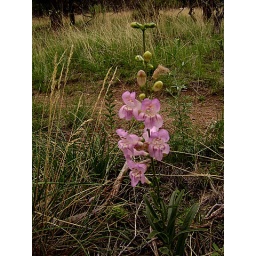
This was literally the only flower in the forest that wasn't yellow.